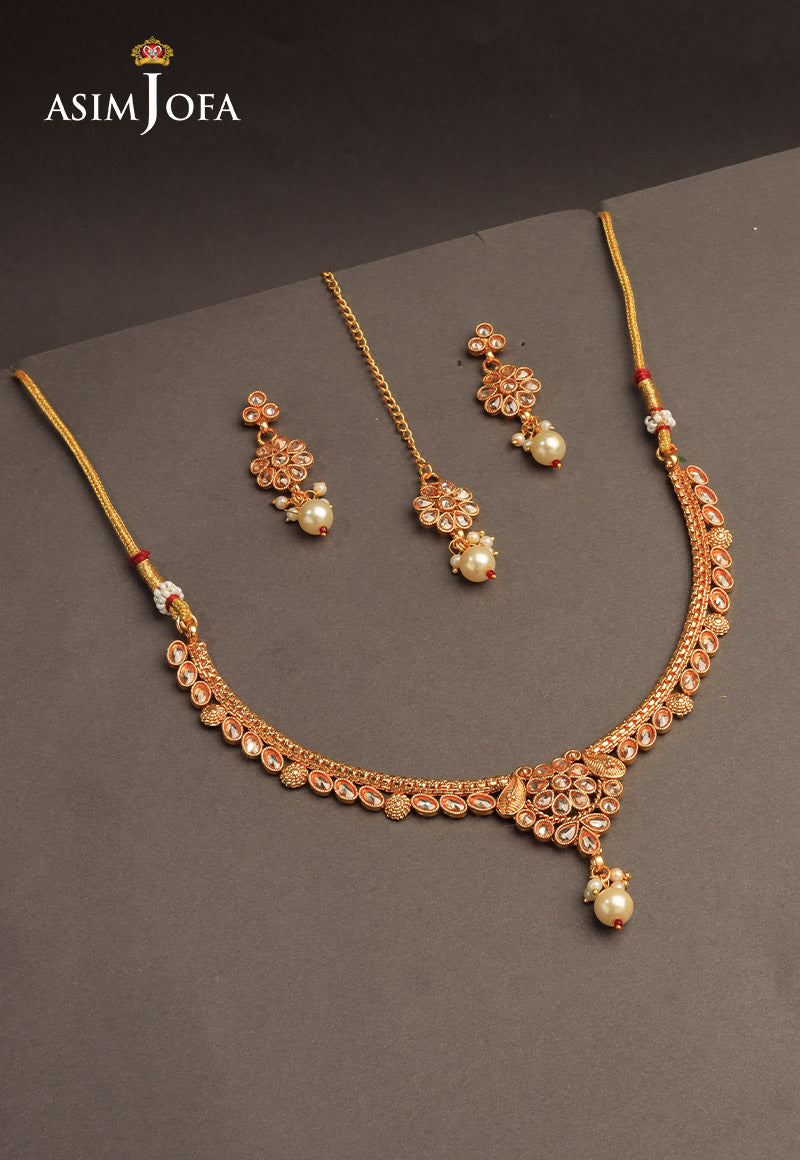
gold komal necklace set